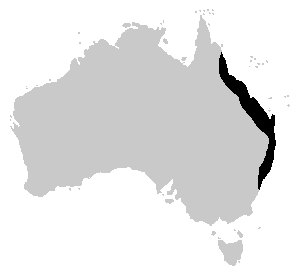
Litoria fallax est une espèce d'amphibiens de la famille des Pelodryadidae.